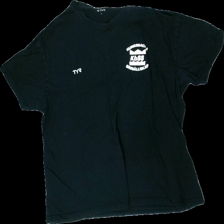
View: front
Type: T-shirt
Category: Unisex
Brand: Not in the list
Brand text on label: TYR
Colors: Black
Material: 100%cotton
Pattern: Logo print
Cut: Regular, C-collar
Size: L
Season: Summer
Smell: Minor
Price range: <50
Recommended usage: Export